Yukon Flats National Wildlife Refuge

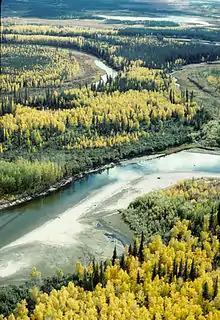
Fall on the Yukon Flats National Wildlife Refuge

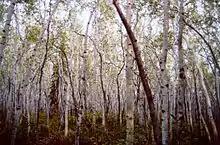
Aspen forest in Yukon Flats National Wildlife Refuge

The Yukon Flats National Wildlife Refuge is a protected wetland area in the state of Alaska, in the U.S. It encompasses most of the Yukon Flats, a vast wetland area centered on the confluence of the Yukon River, Porcupine River, and Chandalar River.